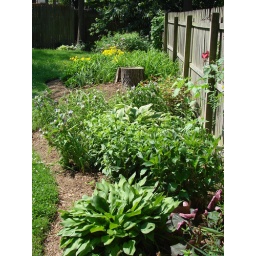
Perennial bed along fence in backyard. Stump where large tree was recently removed